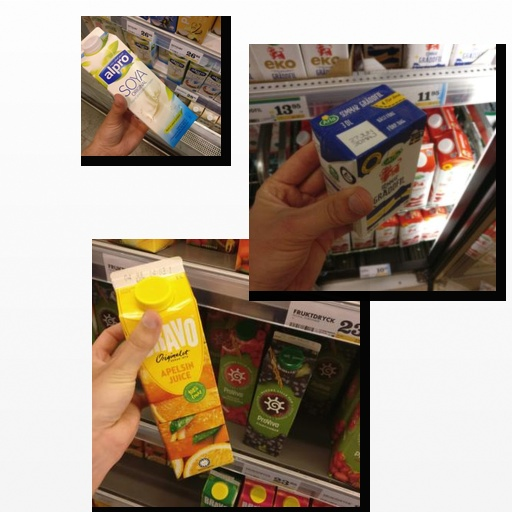
Food items: soy_milk, sour_cream, orange_juice